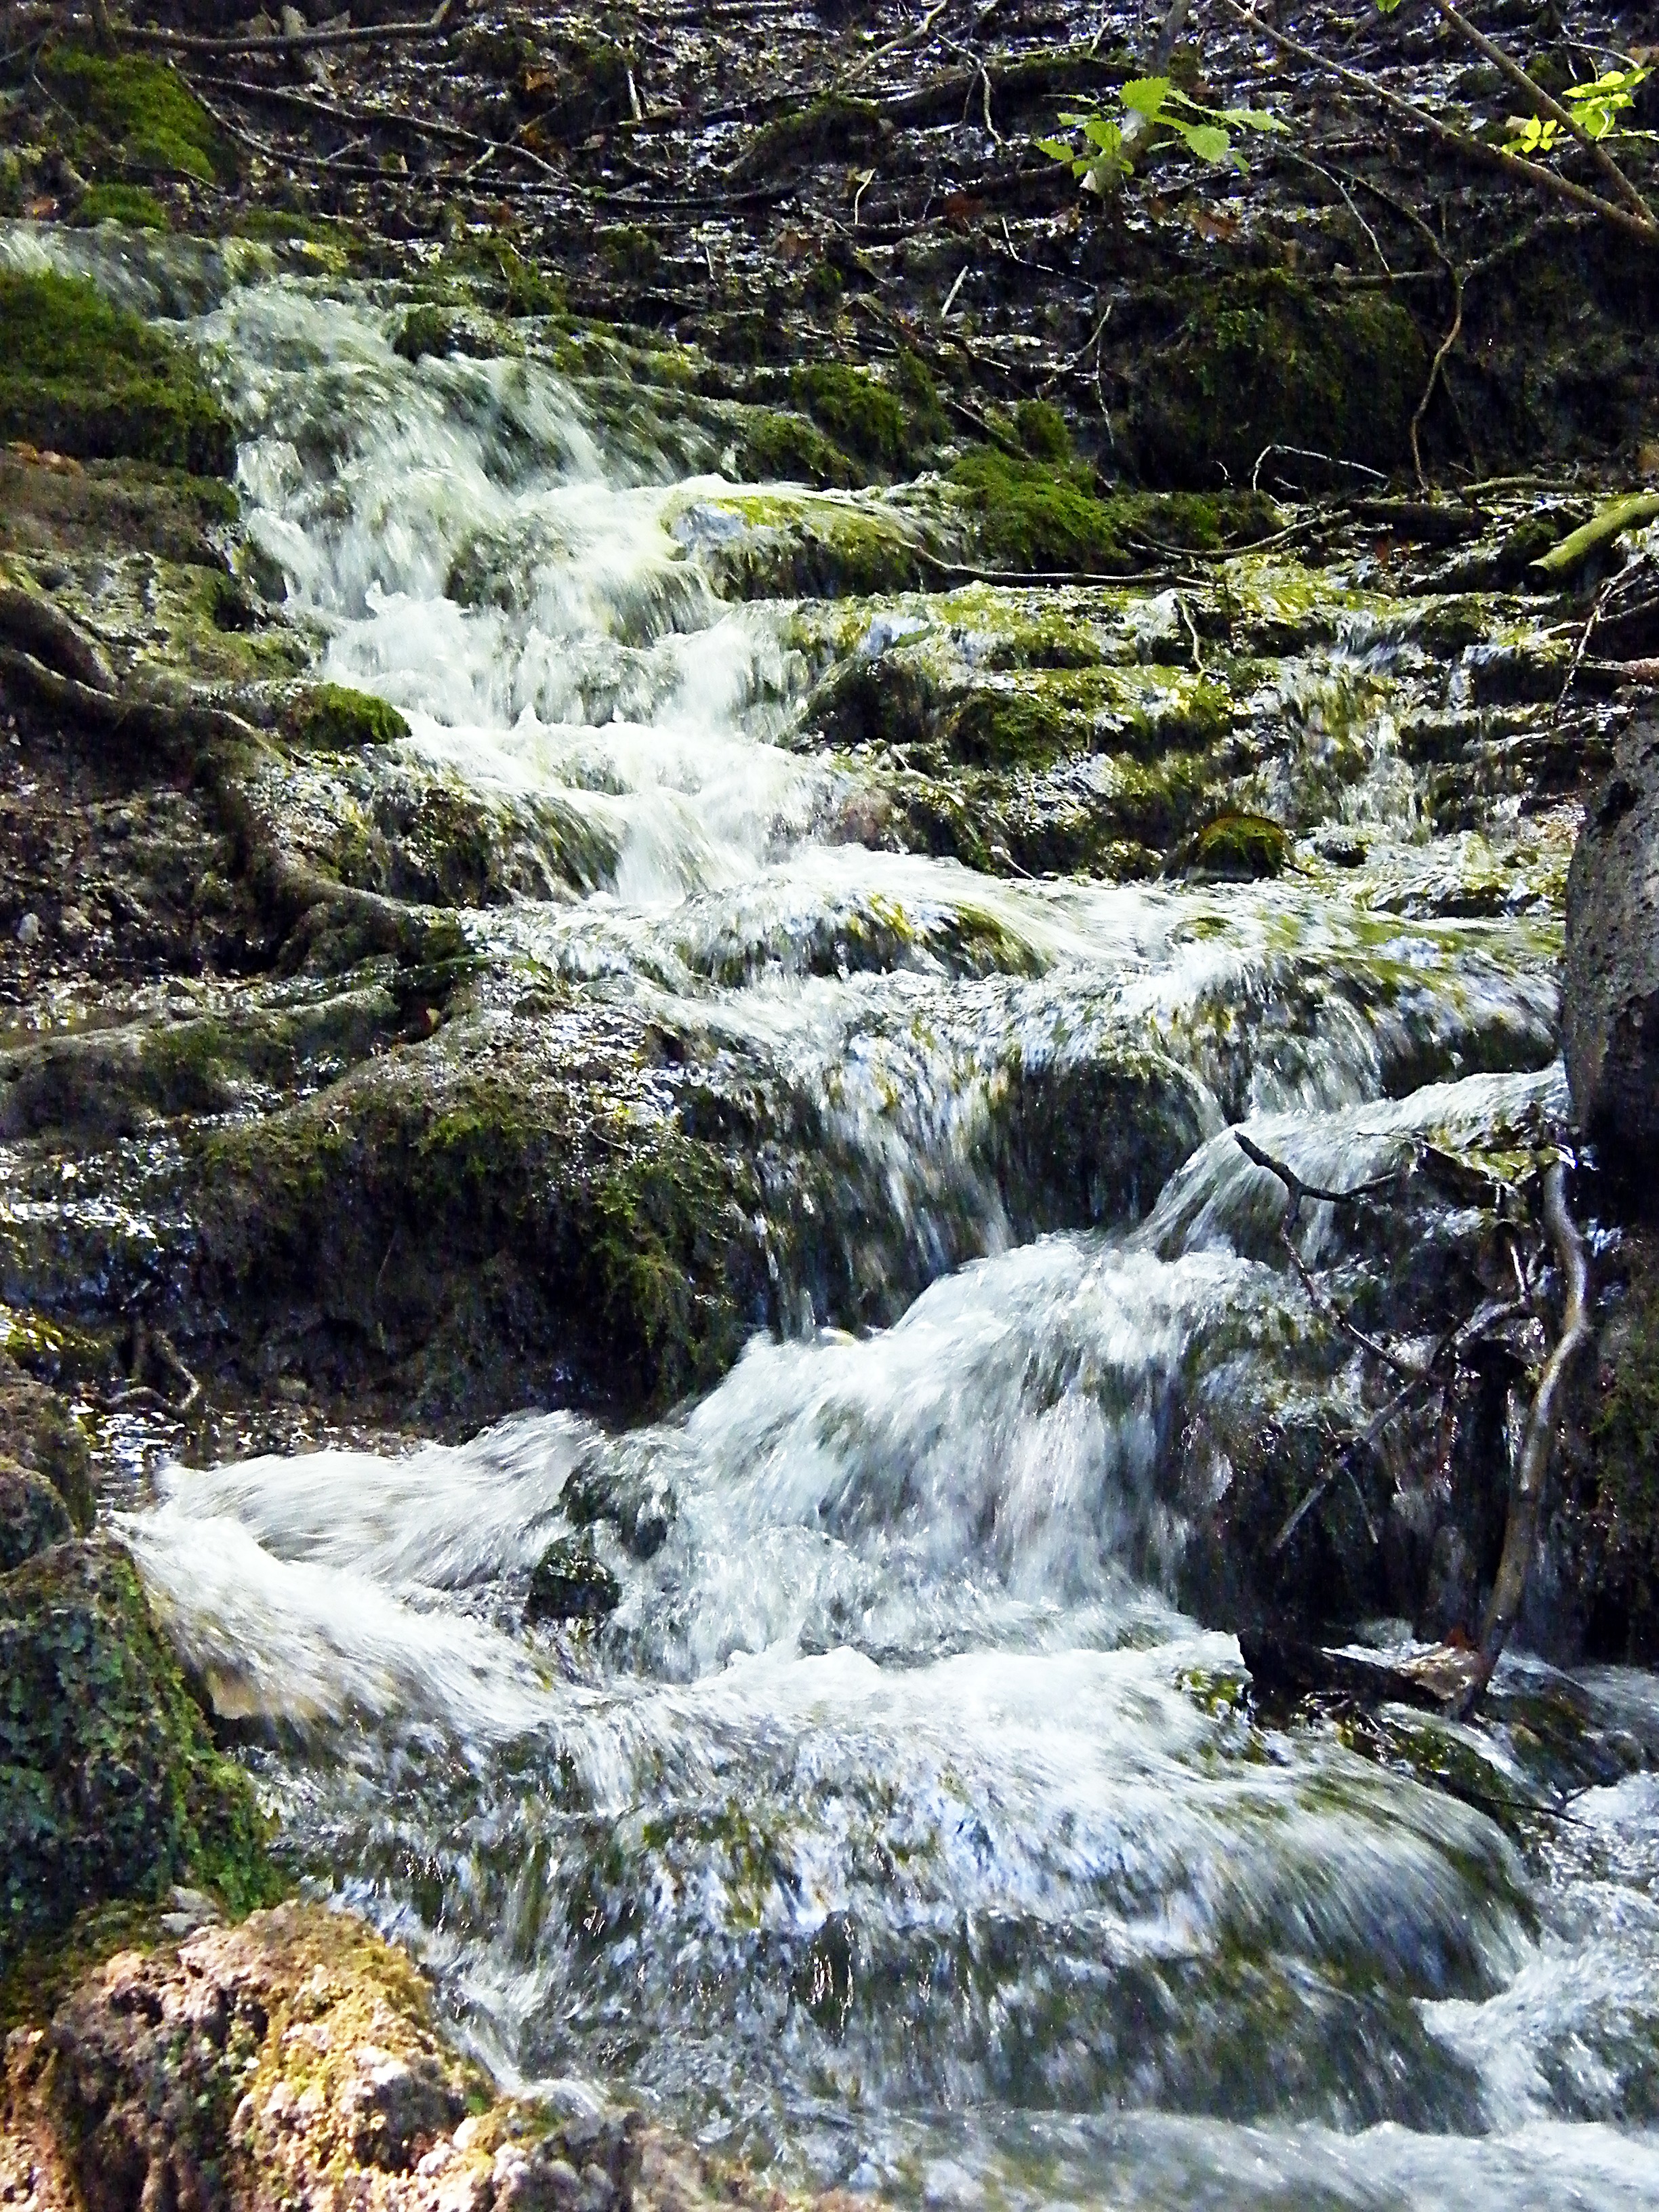
water, nature, rock, waterfall, creek, wilderness, river, valley, stream, autumn, rapid, body of water, croatia, azure, wasserfall, magic, lakes, water feature, watercourse, landform, plittvice, geographical feature